Inca technology

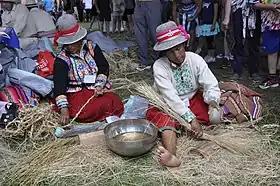
Pictured is the weaving of grass into rope to be used in the formation of a bridge

When the Inca people began building a grass suspension bridge, they would first gather natural materials of grass and other vegetation. They would then braid these elements together into rope. This contribution was made by the Inca women. Vast amounts of thin-looking rope were produced. The villagers would then deliver their quota of rope to the builders. The rope was then divided into sections. Each section consisted of an amount of thin rope being laid out together in preparation to create a thicker rope cord. Once the sections are laid out, the strands of rope made earlier are twisted together tightly and evenly, producing the larger and thicker rope cord. These larger ropes are then braided together to create cables, some as thick as a human torso. Depending on the dimensions of the cable, each could weigh up to 200 pounds. These cables were then delivered to the bridge site.